Caldecott MRT station

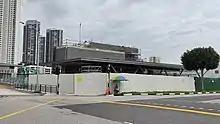
The former entrance of the station closed for the construction

Caldecott station was first announced to interchange with the 22-station Thomson line (TSL) on 29 August 2012. Contract T213 for the design and construction of the TSL platform and associated tunnels was awarded to Samsung C&T Corporation at a sum of S$285 million (US$ million) in July 2013. Construction started in 2014, with completion initially targeted to be completed in 2020.